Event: Nepal Earthquake
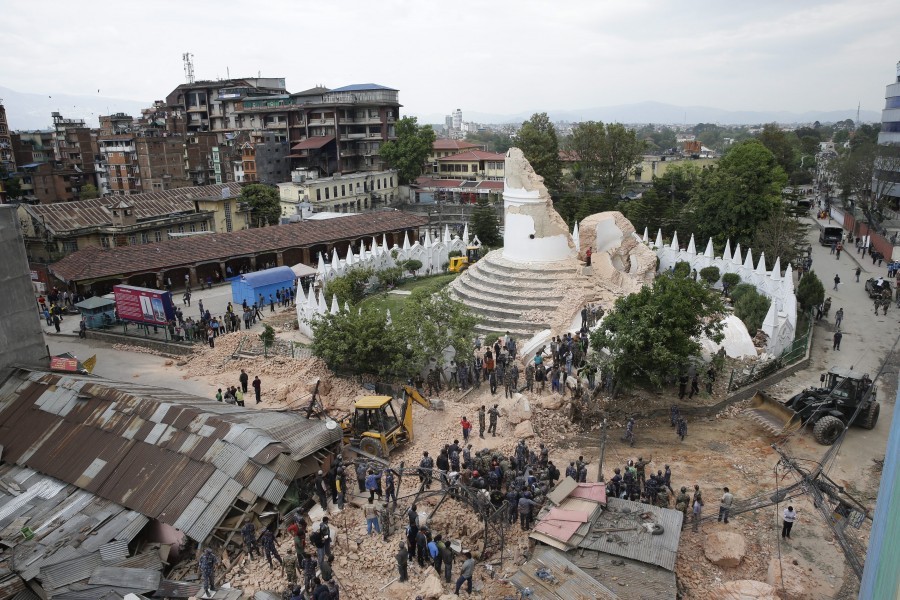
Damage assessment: damage